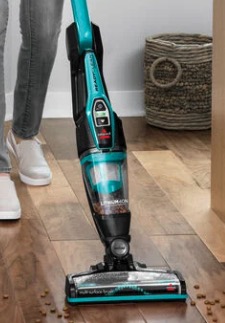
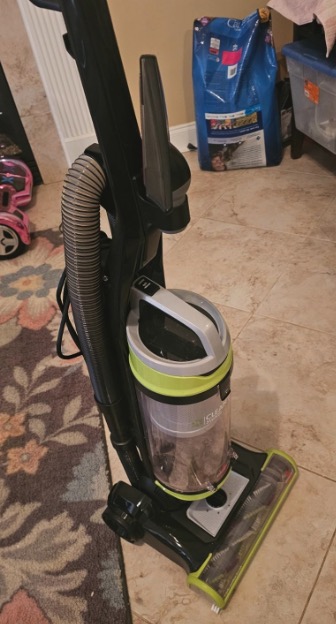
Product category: items_vacuum
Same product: no